Mike Taylor (basketball player)

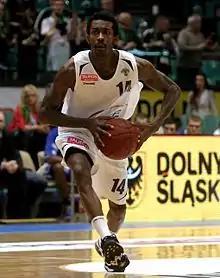
Taylor with Turów Zgorzelec in 2014

Michael Rene Taylor (born January 21, 1986) is an American former professional basketball player. He played college basketball for Chipola College and Iowa State. Taylor started his professional career with the Idaho Stampede of the NBA Development League during the 2007–08 season. He was selected by the Portland Trail Blazers as the 55th overall pick in the 2008 NBA draft and became the first player in National Basketball Association (NBA) history to be drafted after playing in the NBA D-League. Taylor was traded to the Los Angeles Clippers and spent the 2008–09 season with them. He also played overseas in China, the Czech Republic, Greece, Italy, Lebanon, Poland, Qatar, Serbia, South Korea and Turkey.